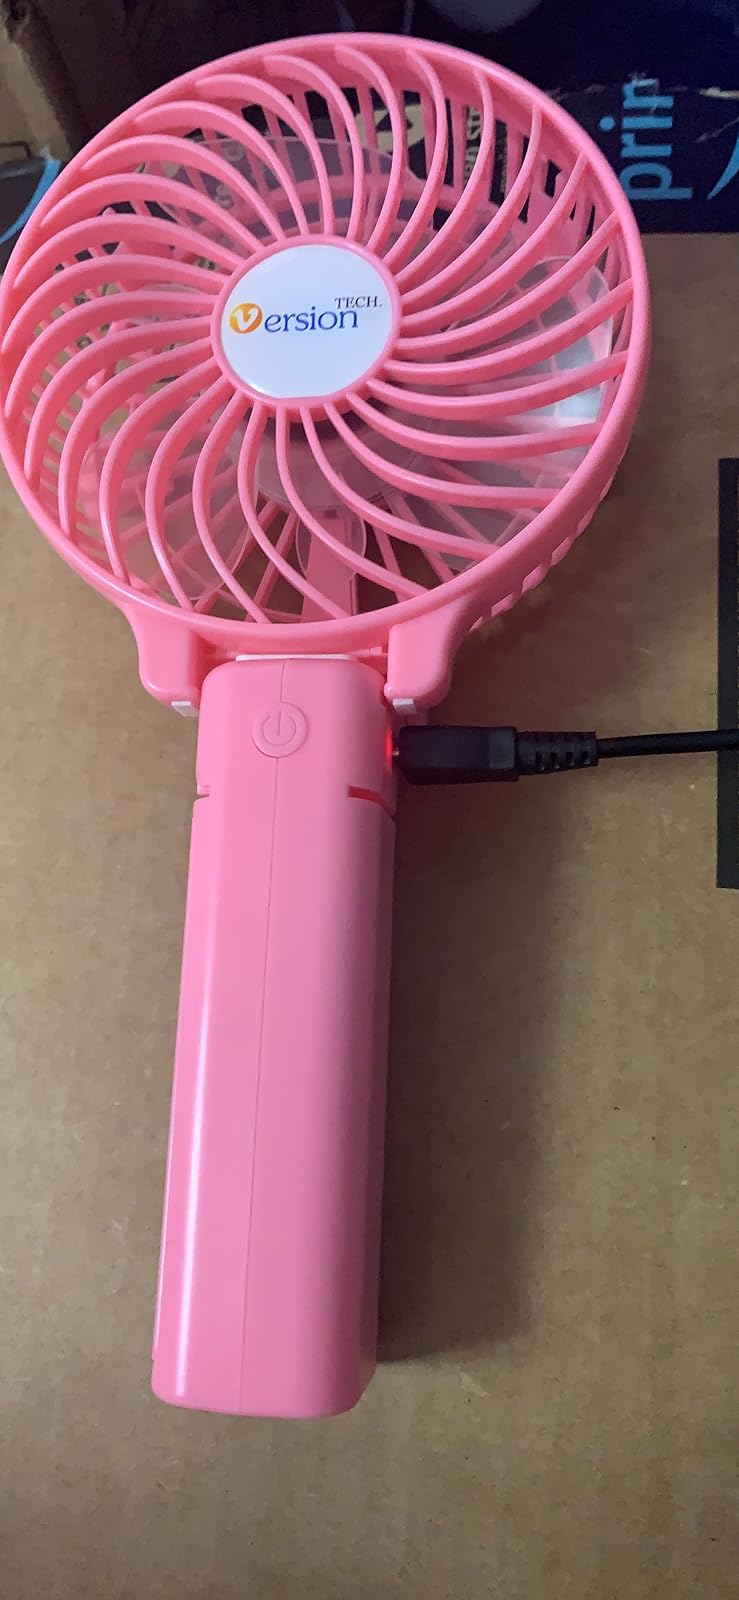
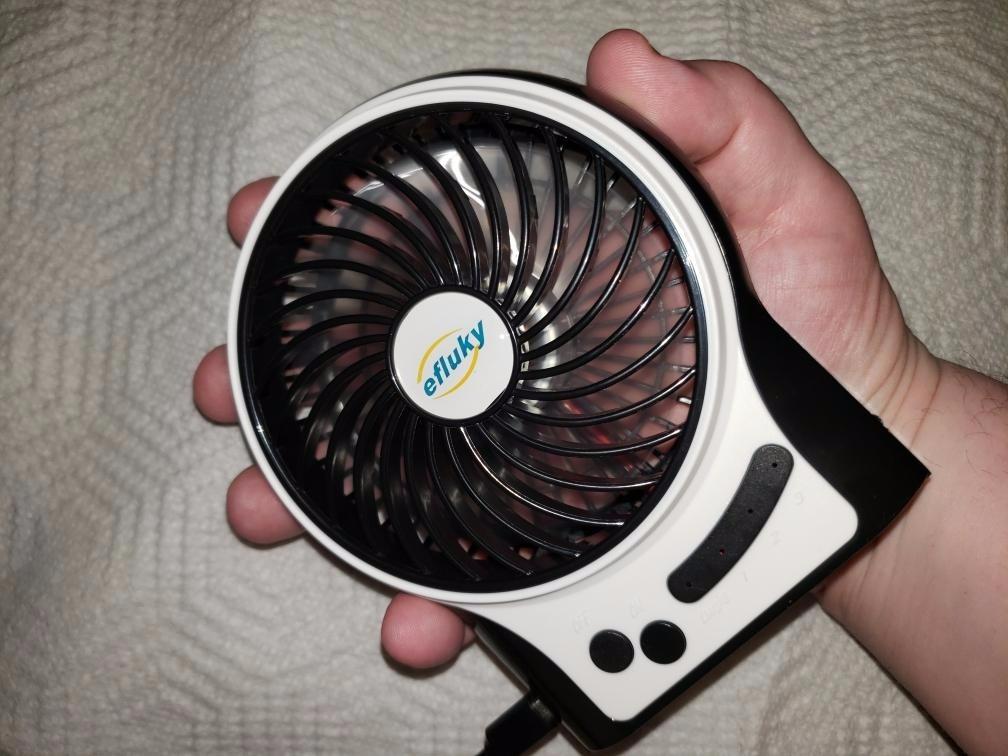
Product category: fan
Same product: no